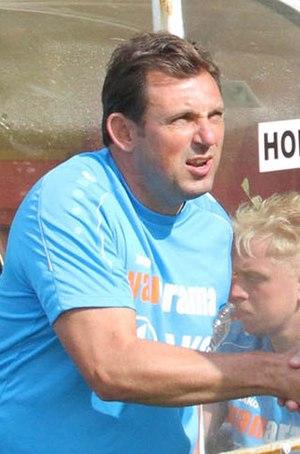
Darren Mark Caskey, couramment appelé Darren Caskey, est un footballeur puis entraîneur anglais, né le 21 août 1974 à Basildon, Essex. Évoluant au poste de milieu de terrain, il est principalement connu pour ses saisons à Tottenham Hotspur, Reading et Notts County.